Romulus, Michigan

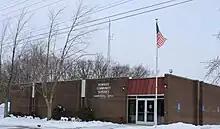
Romulus Community School District administration building

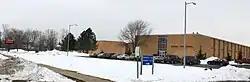
Romulus Senior High School, 2011. The school has since been renovated.

The Romulus Community School District serves and educates the children in the City of Romulus and other communities. The district is made up of a high school (Romulus Senior High School), a middle school, an early childhood center, and four elementary schools - Barth, Halecreek, Romulus, and Wick.